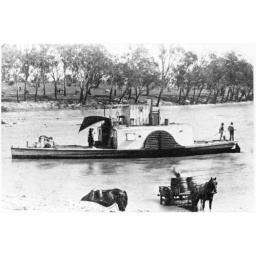
P.S. Mundoo in low river using horse and cart to shift barrels, 1910